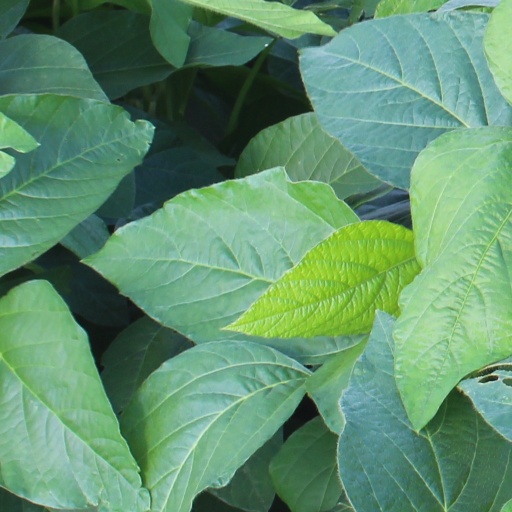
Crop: soybean